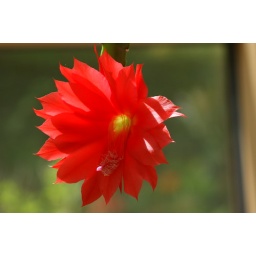
Gorgeous red cactus flower backlit by the sun seems to be on fire.